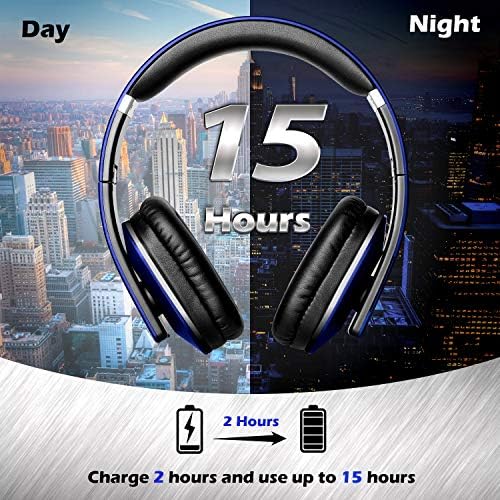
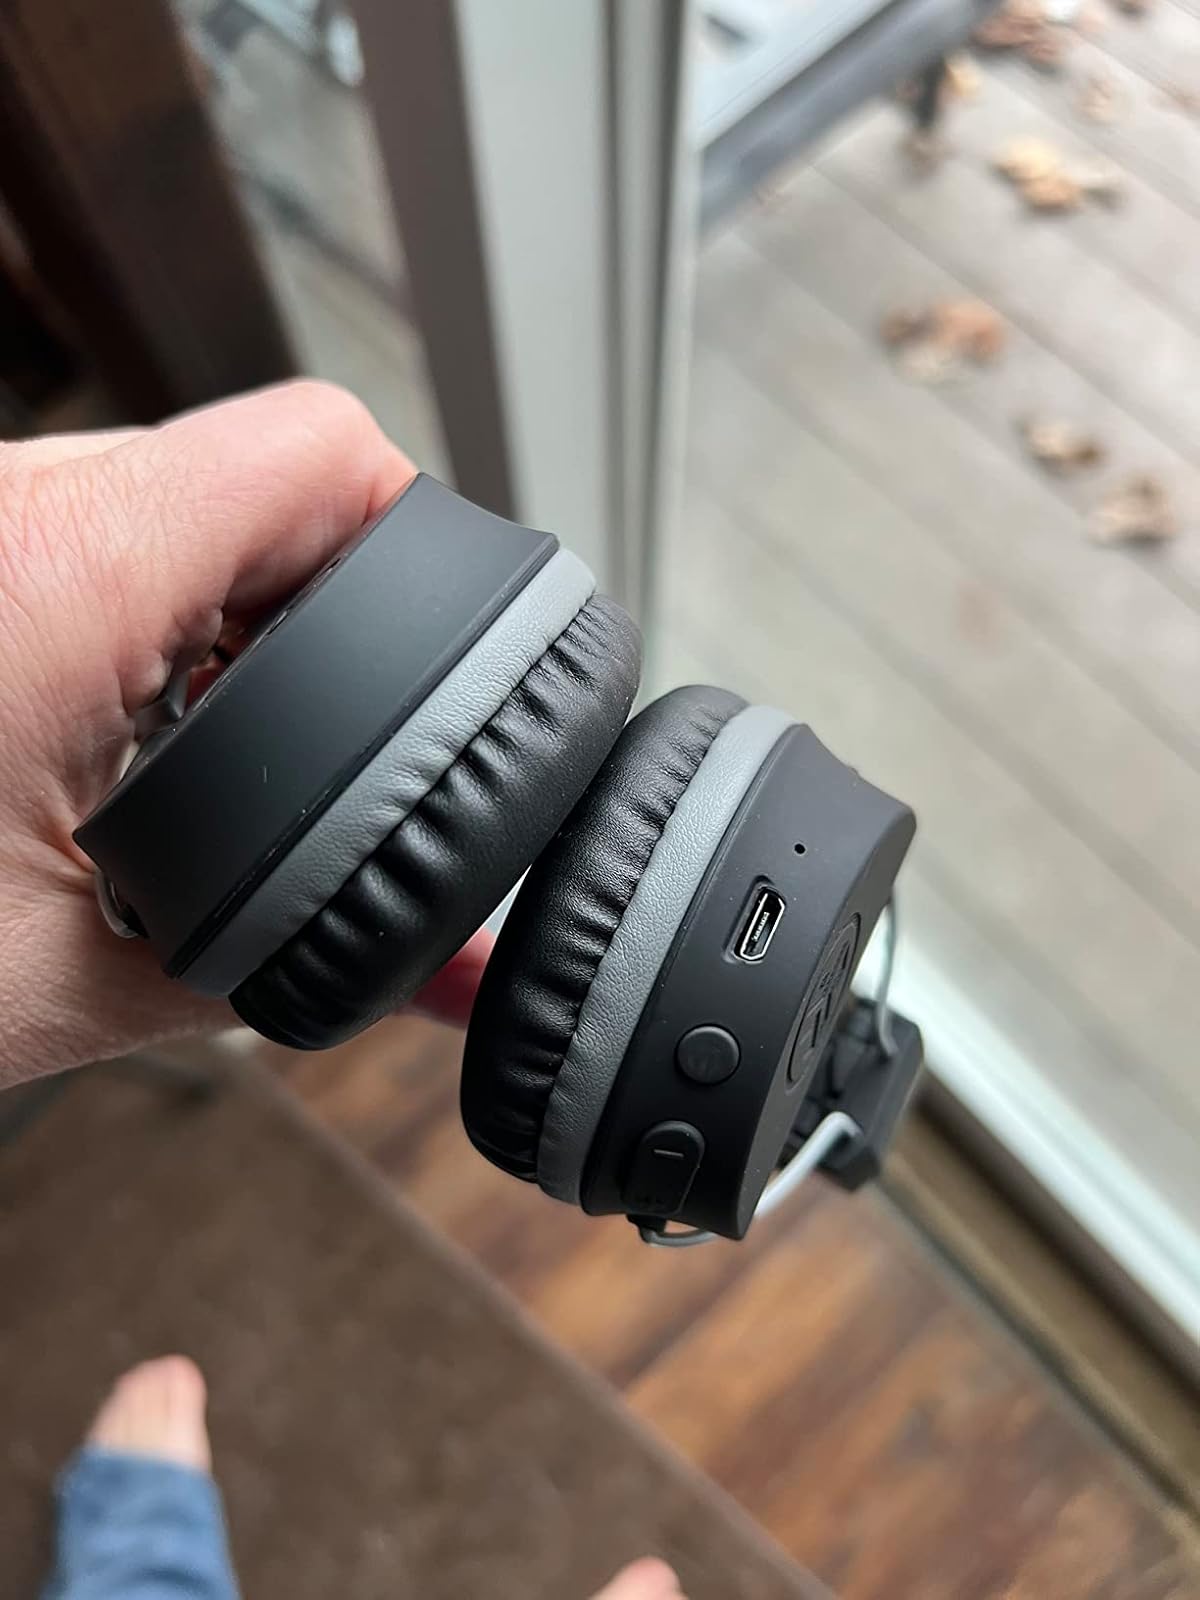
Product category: headphones
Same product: no